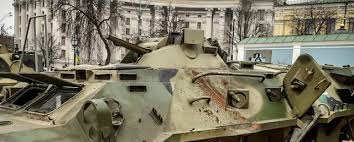
Label: BTR-80